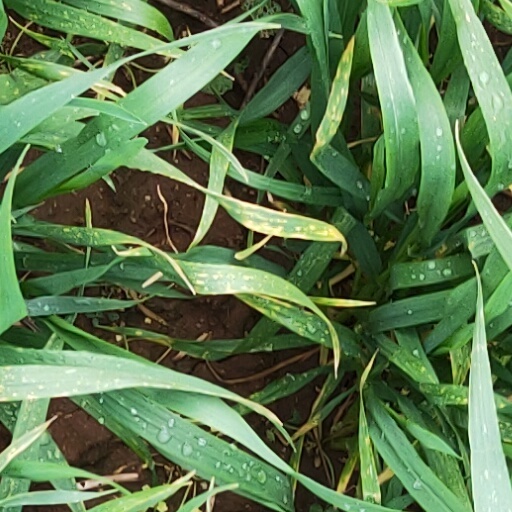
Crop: wheat